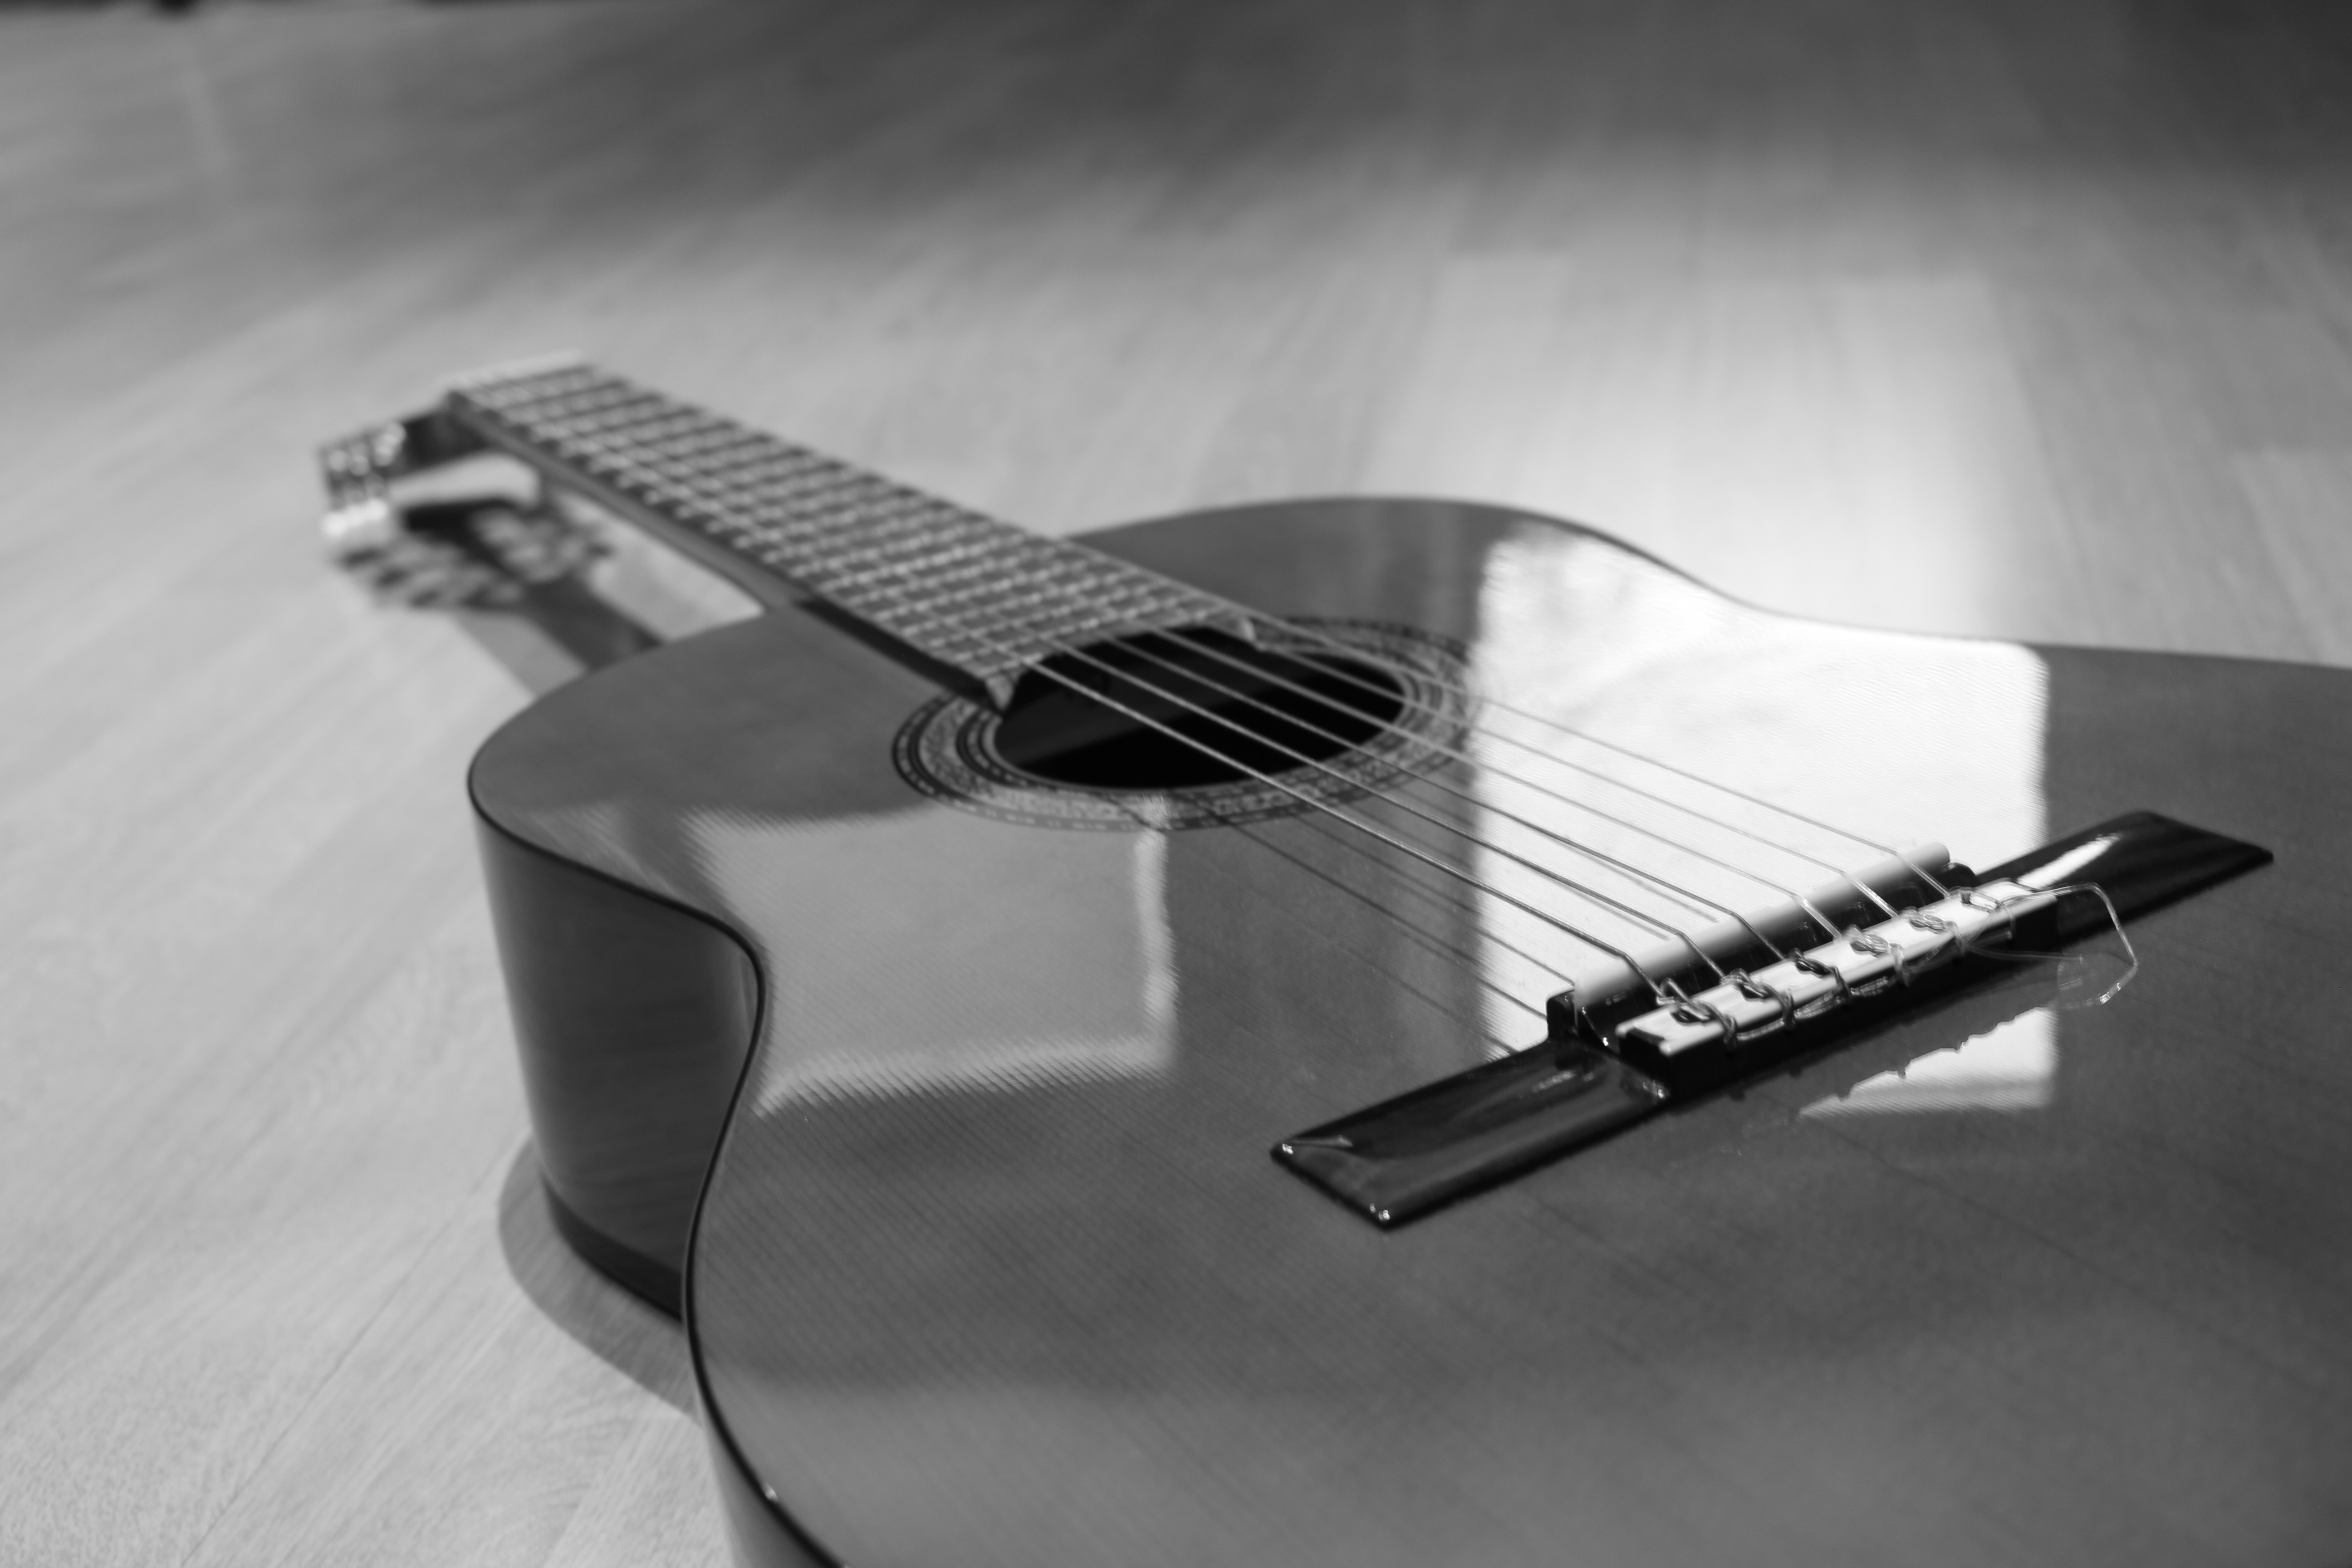
black and white, guitar, acoustic guitar, instrument, monochrome, electric guitar, musical instrument, bass guitar, monochrome photography, string instrument, plucked string instruments